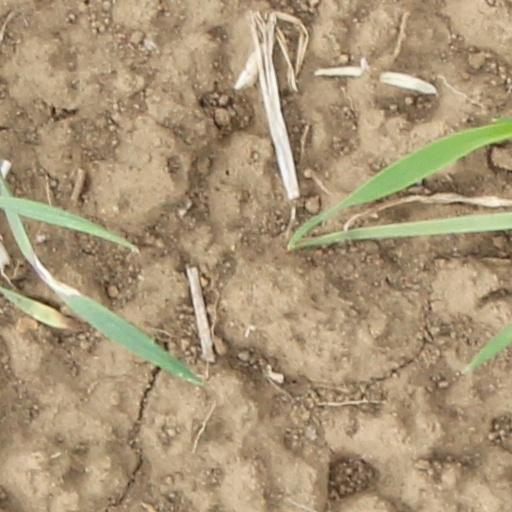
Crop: wheat